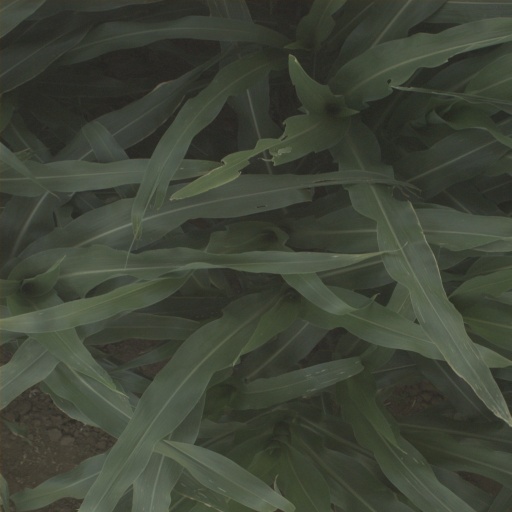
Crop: sorghum